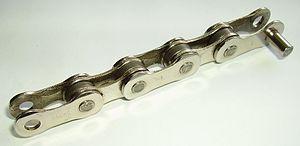
Cinq maillons d'une chaîne Sachs-Sedis SC-30 avec un axe déporté. Chaîne compacte